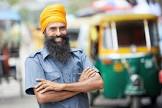
Vehicle type: Auto Rickshaws